New York ex rel. Cutler v. Dibble

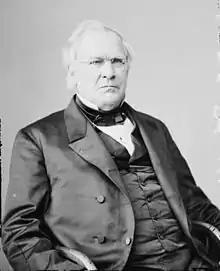
Justice Robert Cooper Grier delivered the judgement of the Court.

Justice Robert Cooper Grier delivered the opinion of the unanimous Court, affirming the judgement of the New York Court of appeals, with costs. The Court limited itself to examining whether the state statute and proceedings had violated any federal law, whether the Indian Commerce Clause of the United States Constitution, the federal Nonintercourse Act or the Treaty of Buffalo Creek between the federal government and the Senecas.